Monument to the War of 1812

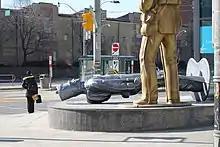
The monument features a silver-coloured soldier of the 16th U.S. Infantry Regiment toppled in front a gold-coloured soldier of the Royal Newfoundland Regiment Fencible Infantry.

The monument features a stone base, with a gold and silver soldier, each standing at a height of , atop the base. The structure is made out of styrofoam over a steel armature. The gold soldier depicts a member of the Royal Newfoundland Regiment Fencible Infantry, and stands erect and alert, grasping his rifle. The silver soldier lies toppled on the ground in front of the gold soldier, and depicts a soldier from the 16th U.S. Infantry Regiment. The pristine surface and colours make the sculptures appear as toy soldiers.